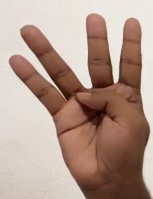
ASL sign: 4